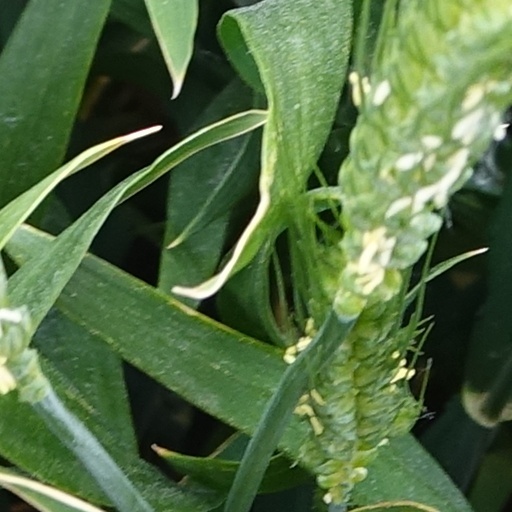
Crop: wheat